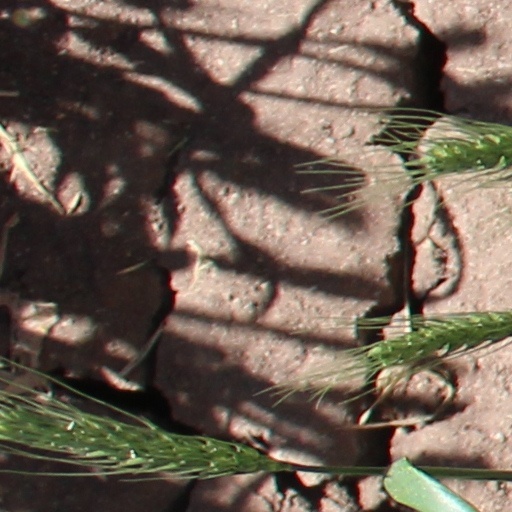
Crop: wheat